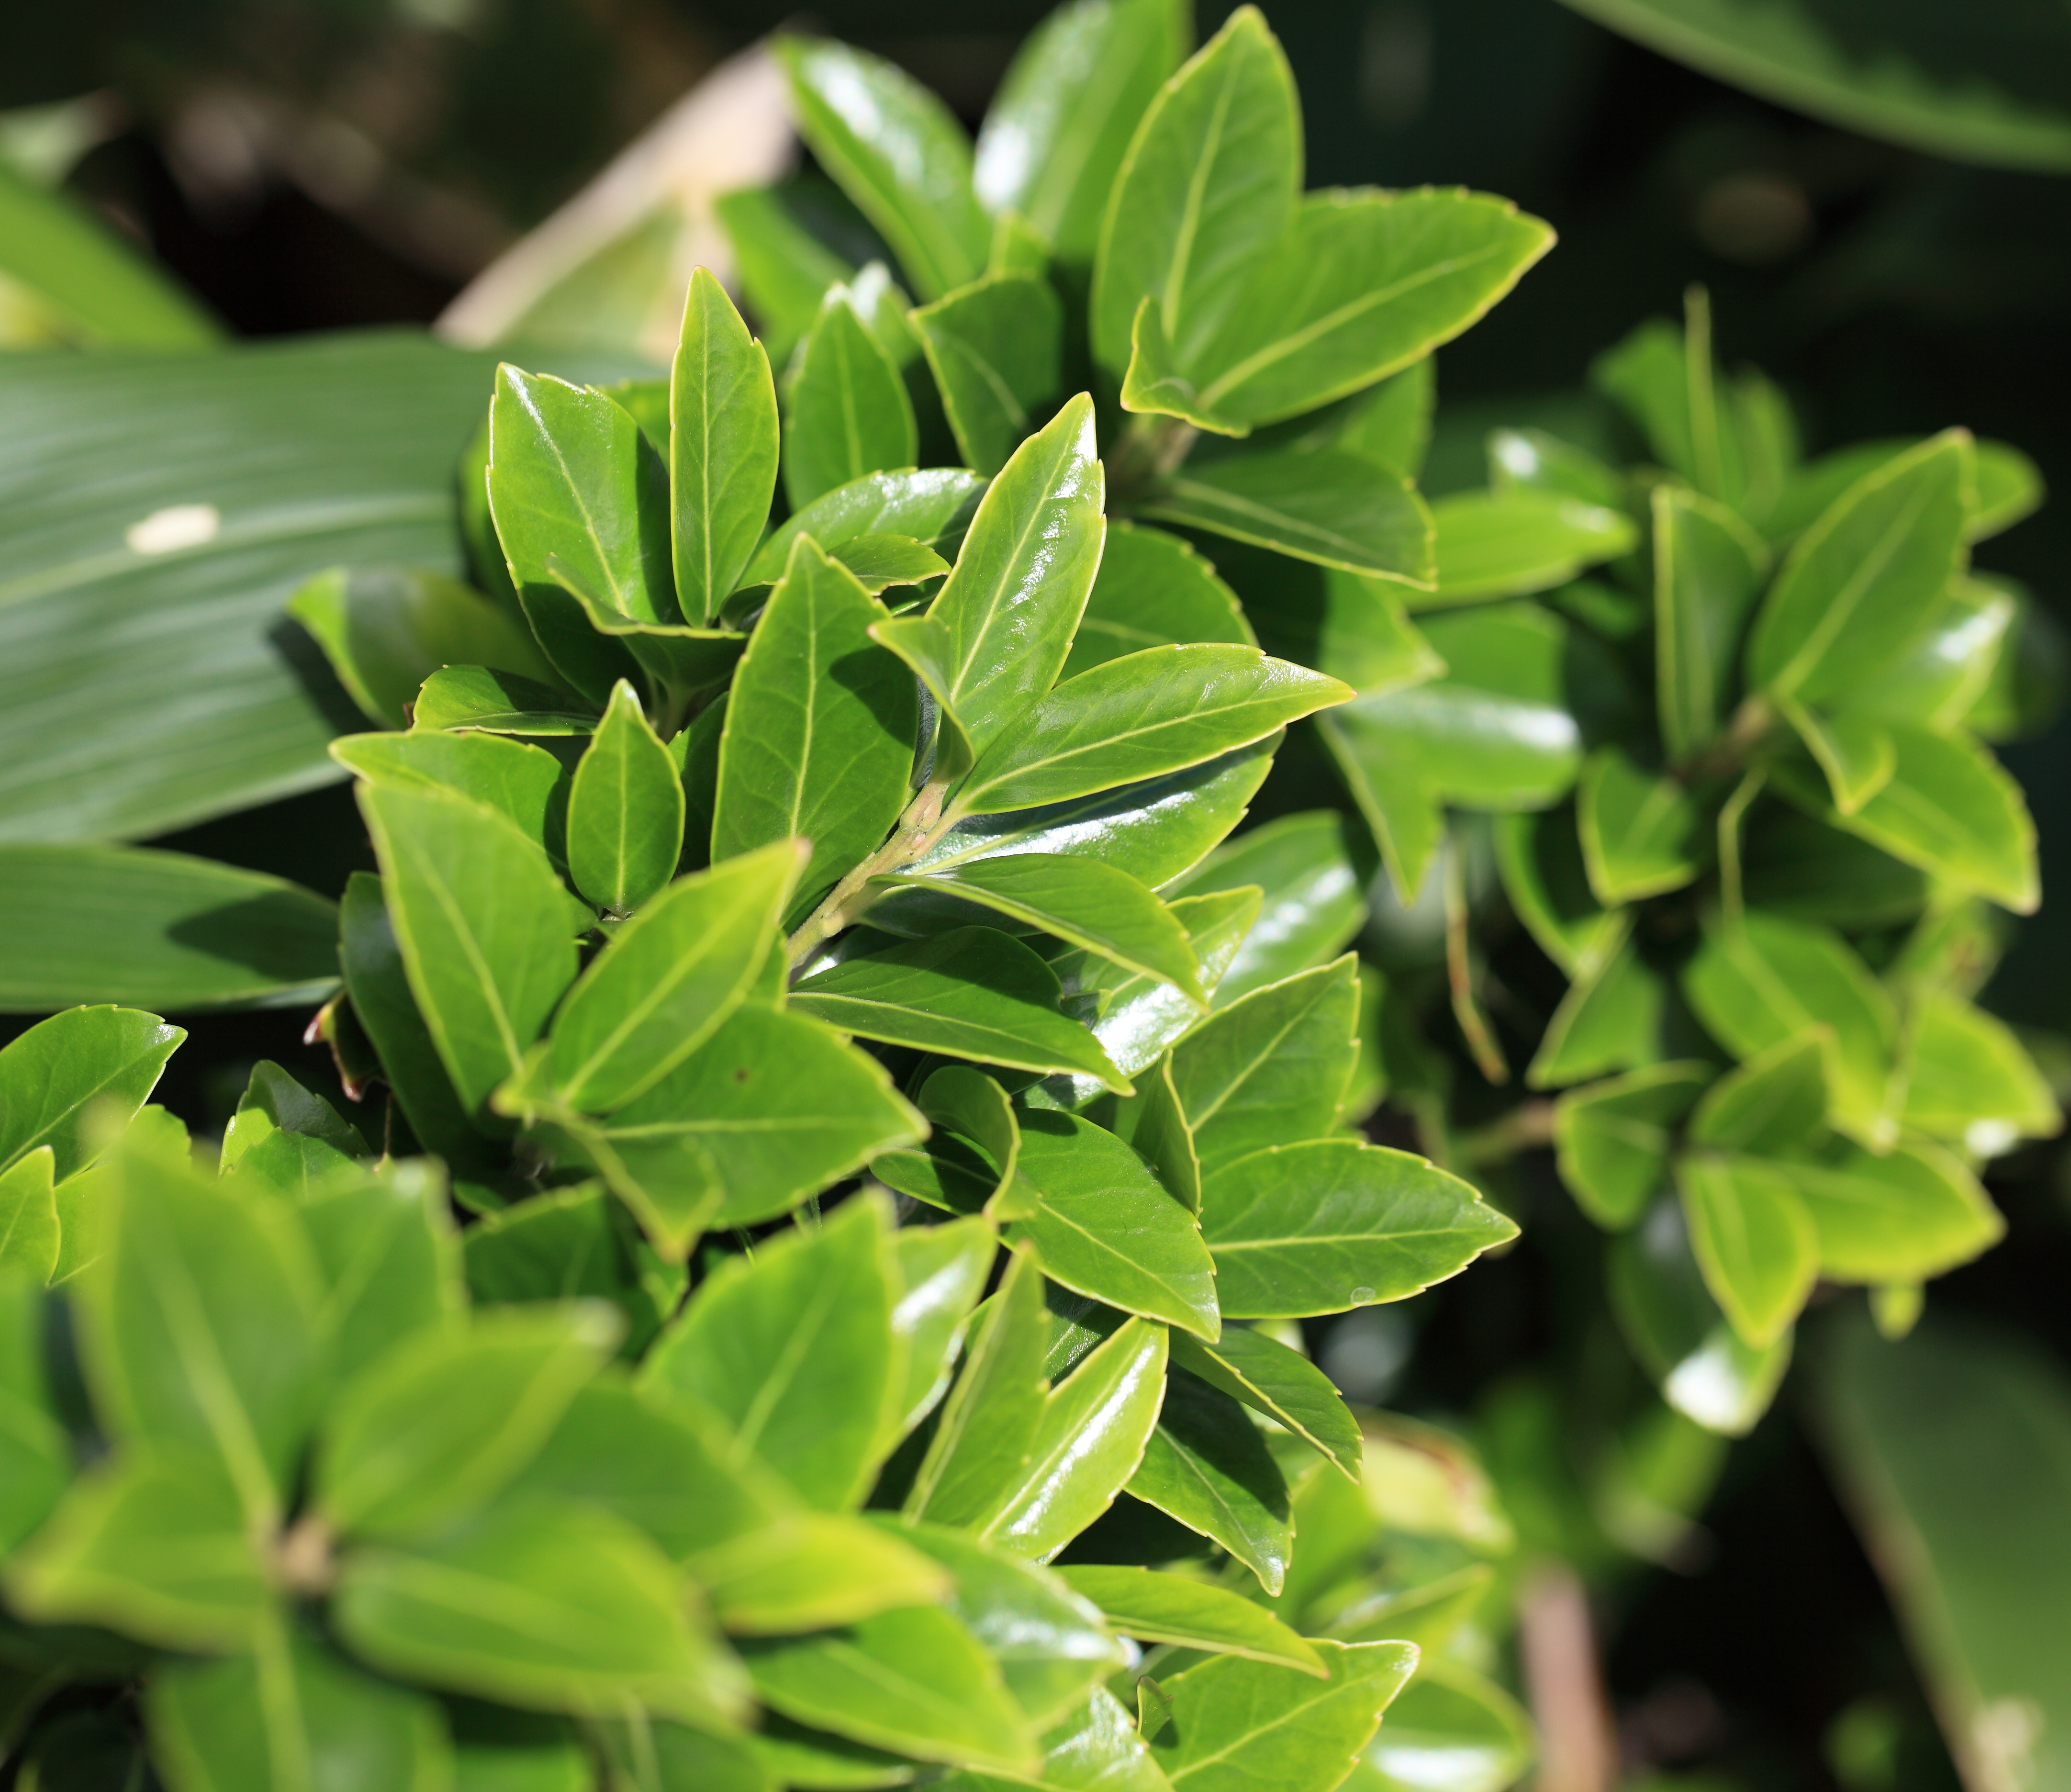
tree, plant, leaf, flower, pattern, green, high, herb, produce, evergreen, botany, background, shrub, wallpaper, 5d, hires, markii, hi, res, resolution, hakuba, nagano, happoone, kitaazumi, flowering plant, woody plant, land plant